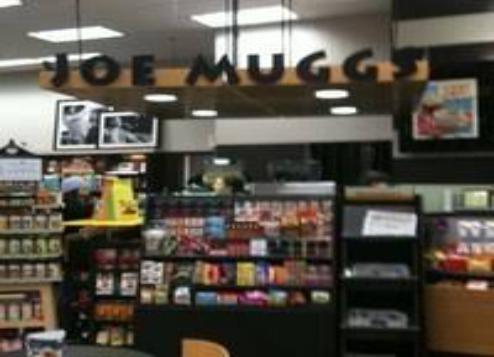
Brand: joe muggs
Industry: Food